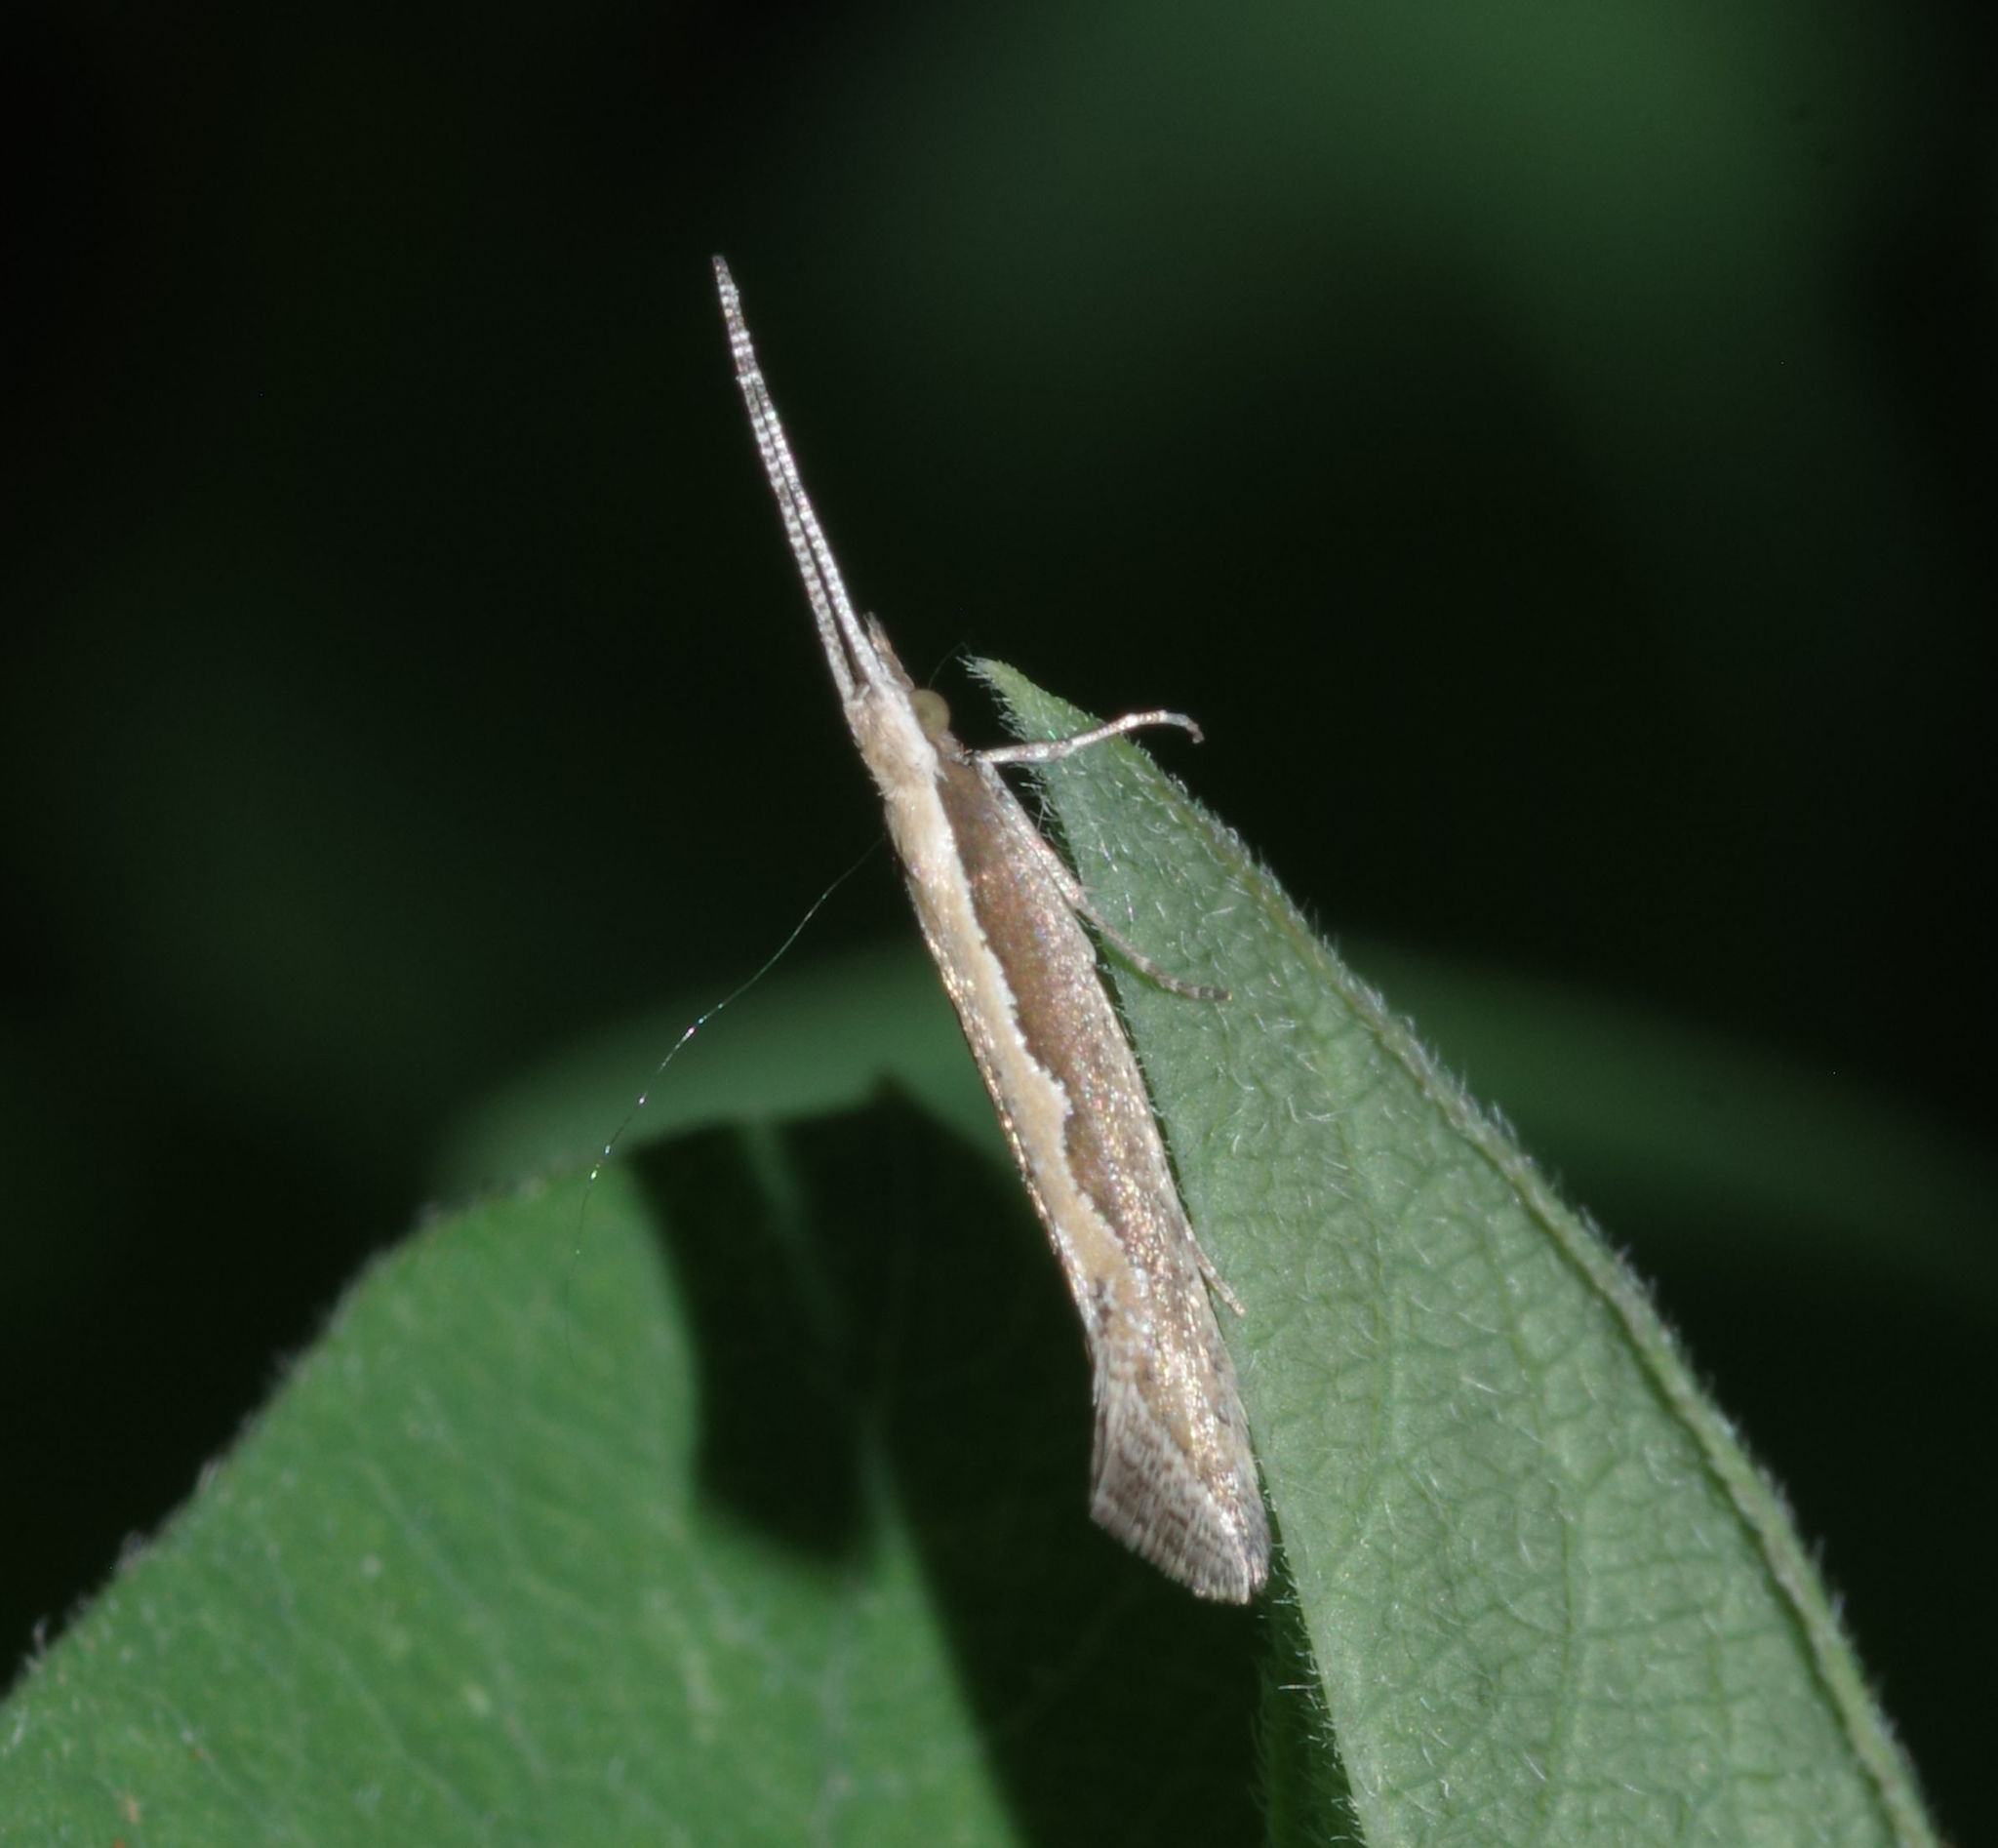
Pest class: diamondback_moth